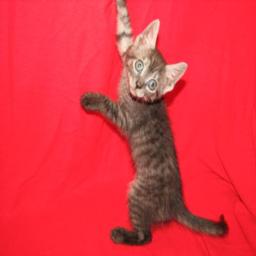
Animal: cats